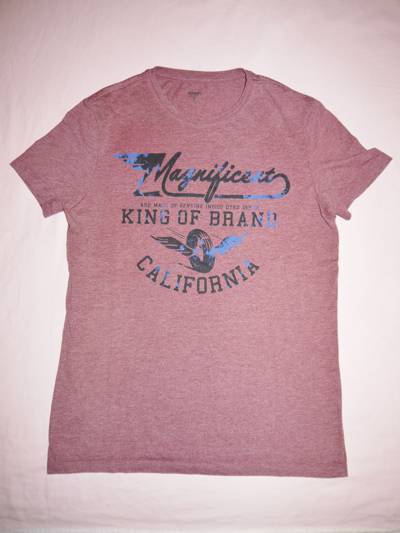
Waste category: clothes